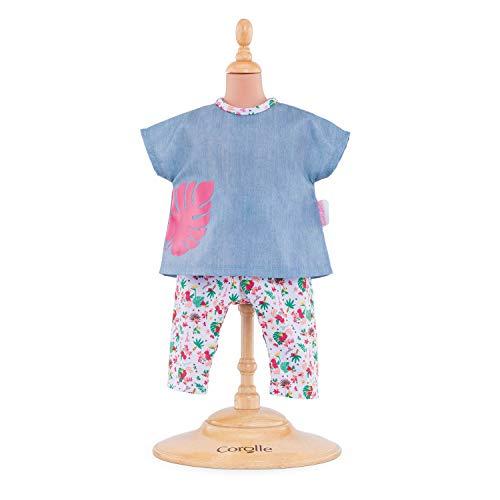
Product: Corolle - Mon Grand Poupon Outfits Set - Tropicorolle for 14'' Baby Dolls
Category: Toys & Games | Dolls & Accessories | Doll Accessories | Clothing & Shoes
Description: A charming casual play outfit for a 14-inch Corolle baby doll.
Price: $23.23
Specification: ProductDimensions:13x7.5x0.5inches|ItemWeight:1.92ounces|ShippingWeight:2.88ounces(Viewshippingratesandpolicies)|ASIN:B07MY3NGSL|Itemmodelnumber:140400|Manufacturerrecommendedage:24months-7years